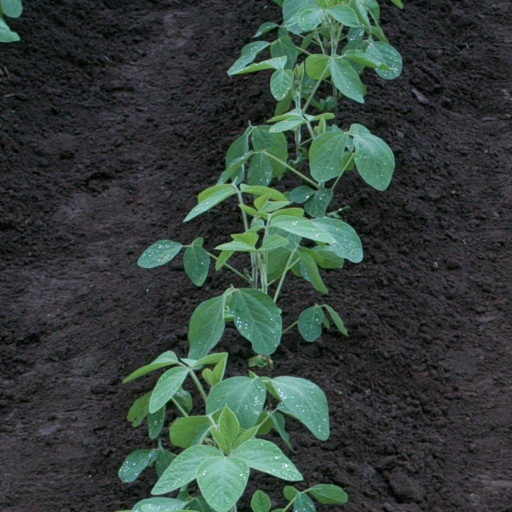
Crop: soybean